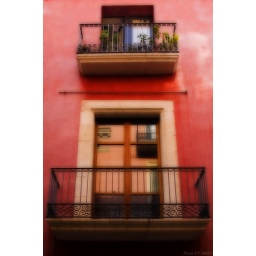
Building in building on red at a balcony